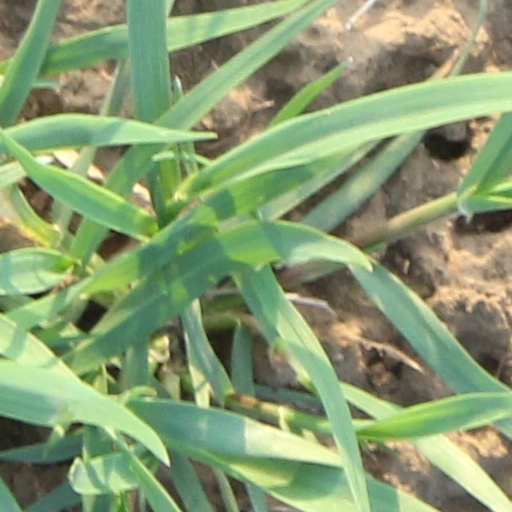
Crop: wheat